Monarda

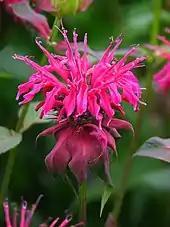
Cultivar "Monarda" 'Panorama'

"Monarda" plants thrive in sun and moist but well-drained soil. Plants growing in partial shade spread horizontally and produce fewer flowers. "Monarda" are used in beds and borders to attract hummingbirds, pollinating insects, and insects that control garden pests. They are prone to developing powdery mildew in high humidity, especially if planted in a place without good air circulation.